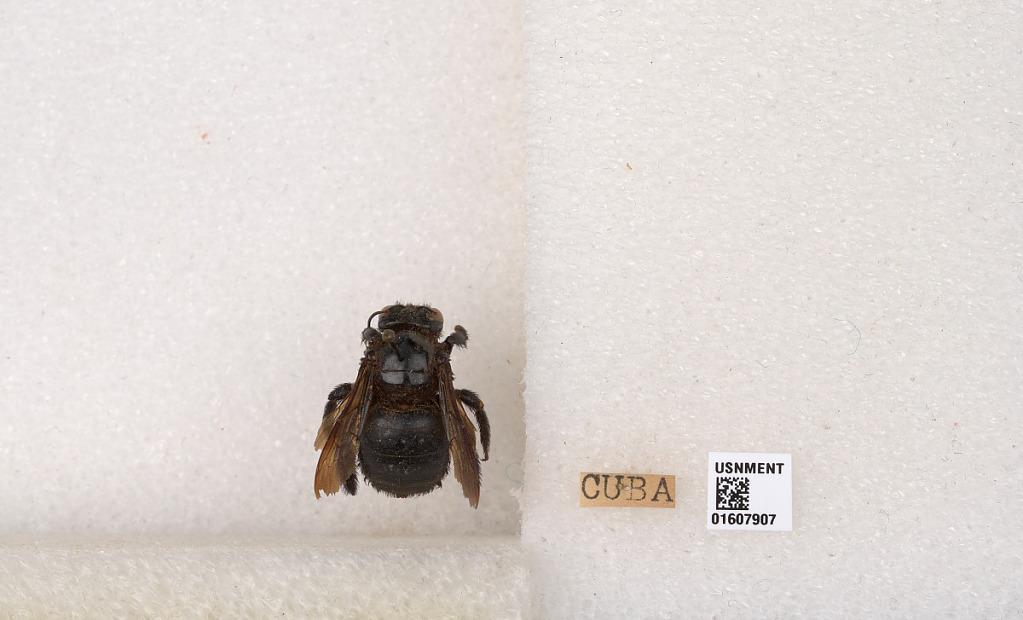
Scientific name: Xylocopa (Neoxylocopa) cubaecola Lucas